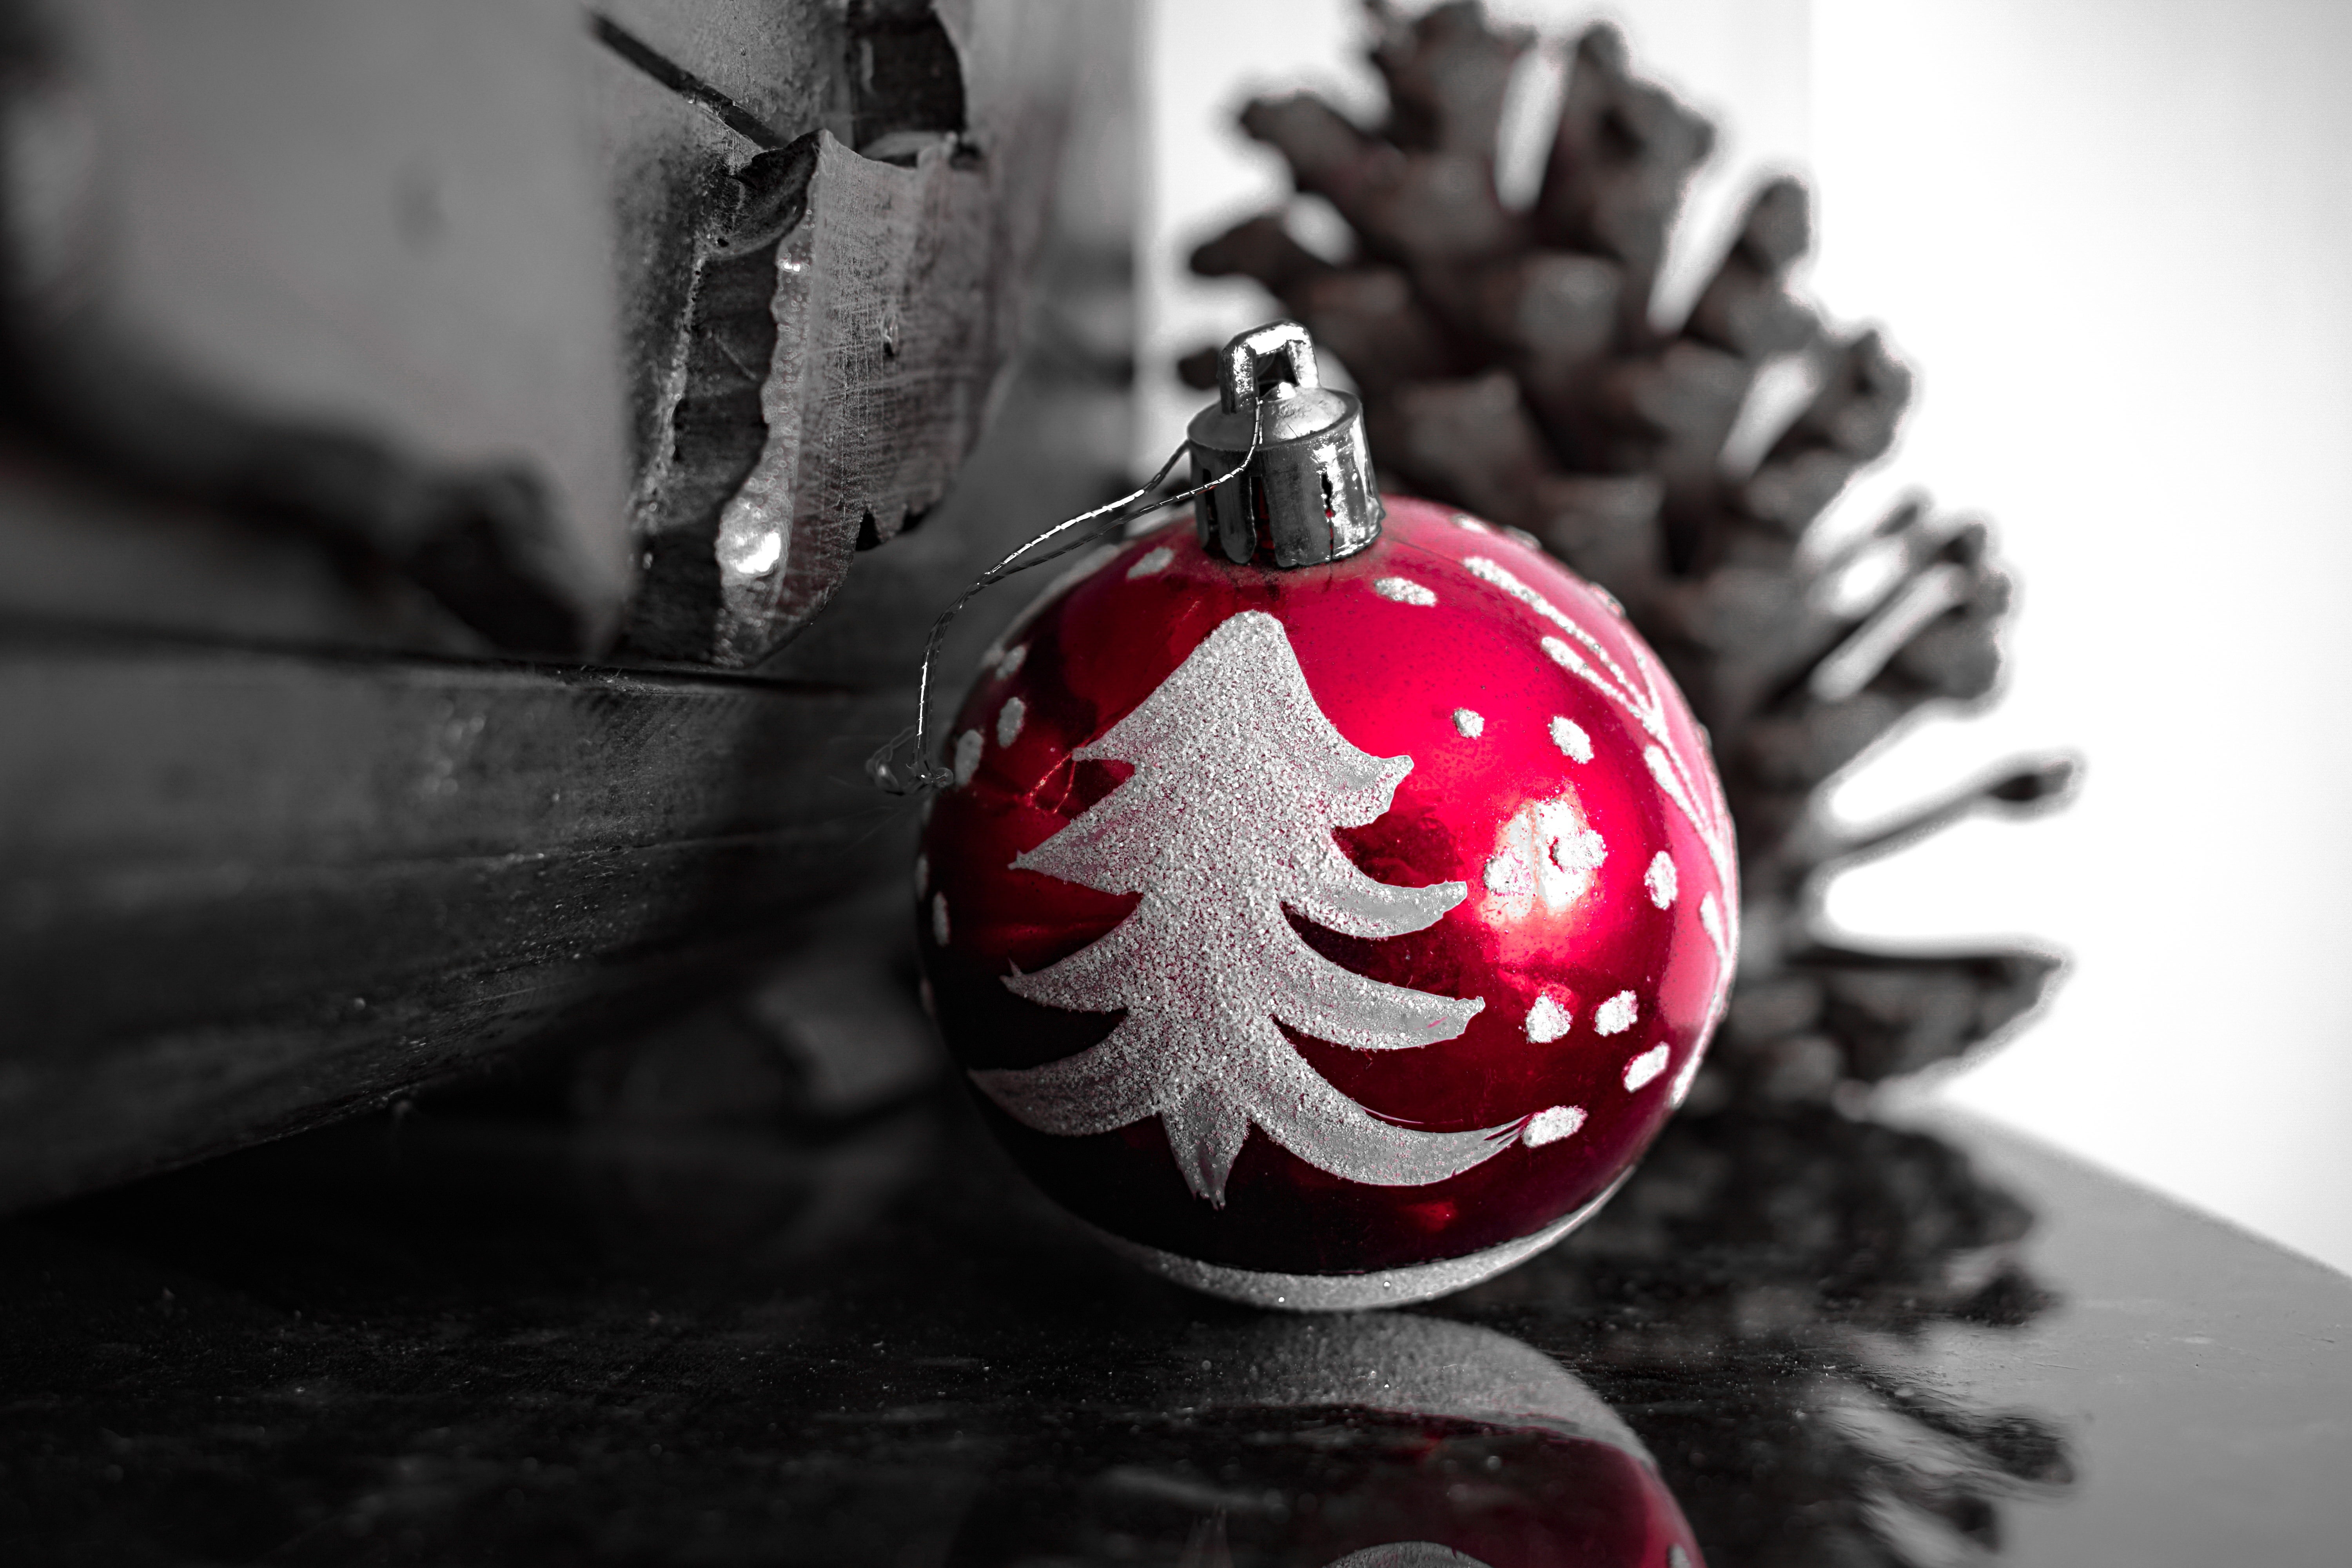
white, decoration, red, color, black, christmas, christmas decoration, garnish, ball